BDC (group)

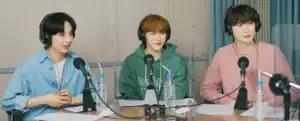
BDC in March 2021 Left to right: Kim Si-hun, Hong Seong-jun, and Yun Jung-hwan

BDC (acronym for Boys Da Capo) was a South Korean trio formed by Brand New Music in 2019. The trio consists of Kim Si-hun, Hong Seong-jun, and Yun Jung-hwan. The group debuted on October 29, 2019, with the single album "Boys Da Capo".